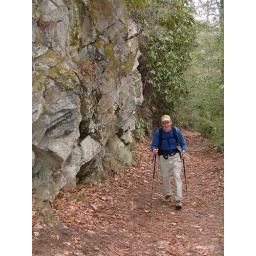
Hiking past a rock wall near the Catawba River